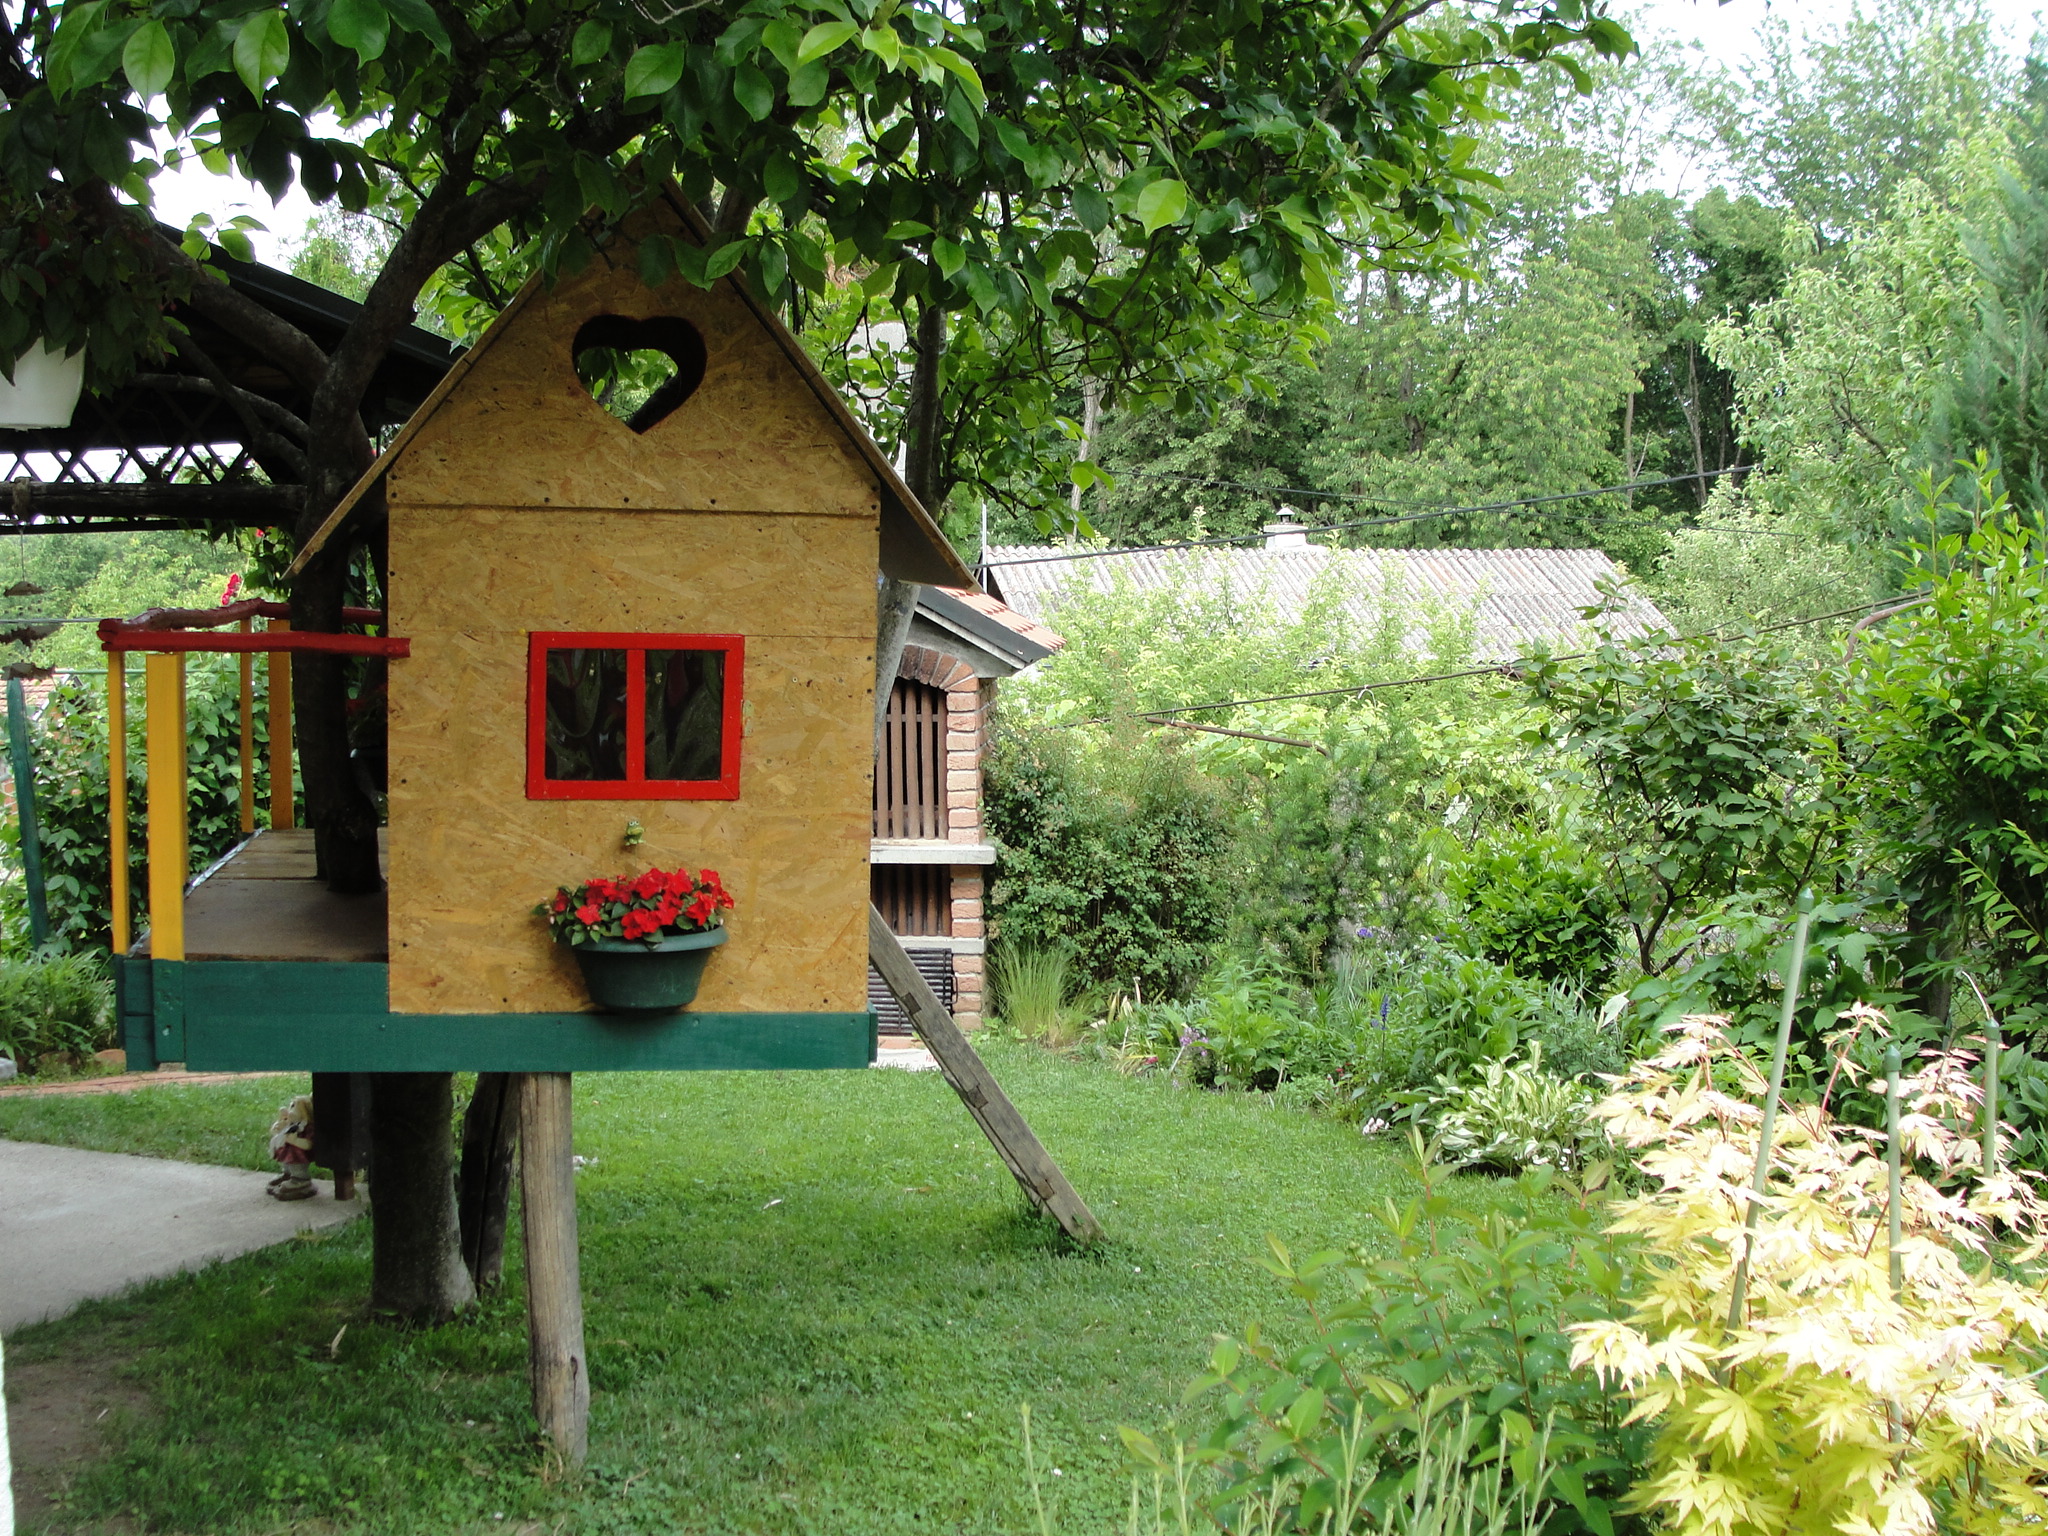
children, house, tree, plant, grass, cottage, hut, home, yard, outdoor structure, real estate, garden, backyard, log cabin